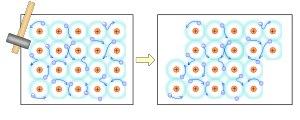
En chimie, les métaux sont des matériaux dont les atomes sont unis par des liaisons métalliques. Il s'agit de corps simples ou d'alliages le plus souvent durs, opaques, brillants, bons conducteurs de la chaleur et de l'électricité. Ils sont généralement malléables, c'est-à-dire qu'ils peuvent être martelés ou pressés pour leur faire changer de forme sans les fissurer, ni les briser. De nombreuses substances qui ne sont pas classées comme métalliques à pression atmosphérique peuvent acquérir des propriétés métalliques lorsqu'elles sont soumises à des pressions élevées. Les métaux possèdent de nombreuses applications courantes, et leur consommation s'est très fortement accrue depuis les années 1980, au point que certains d'entre eux sont devenus des matières premières minérales critiques.